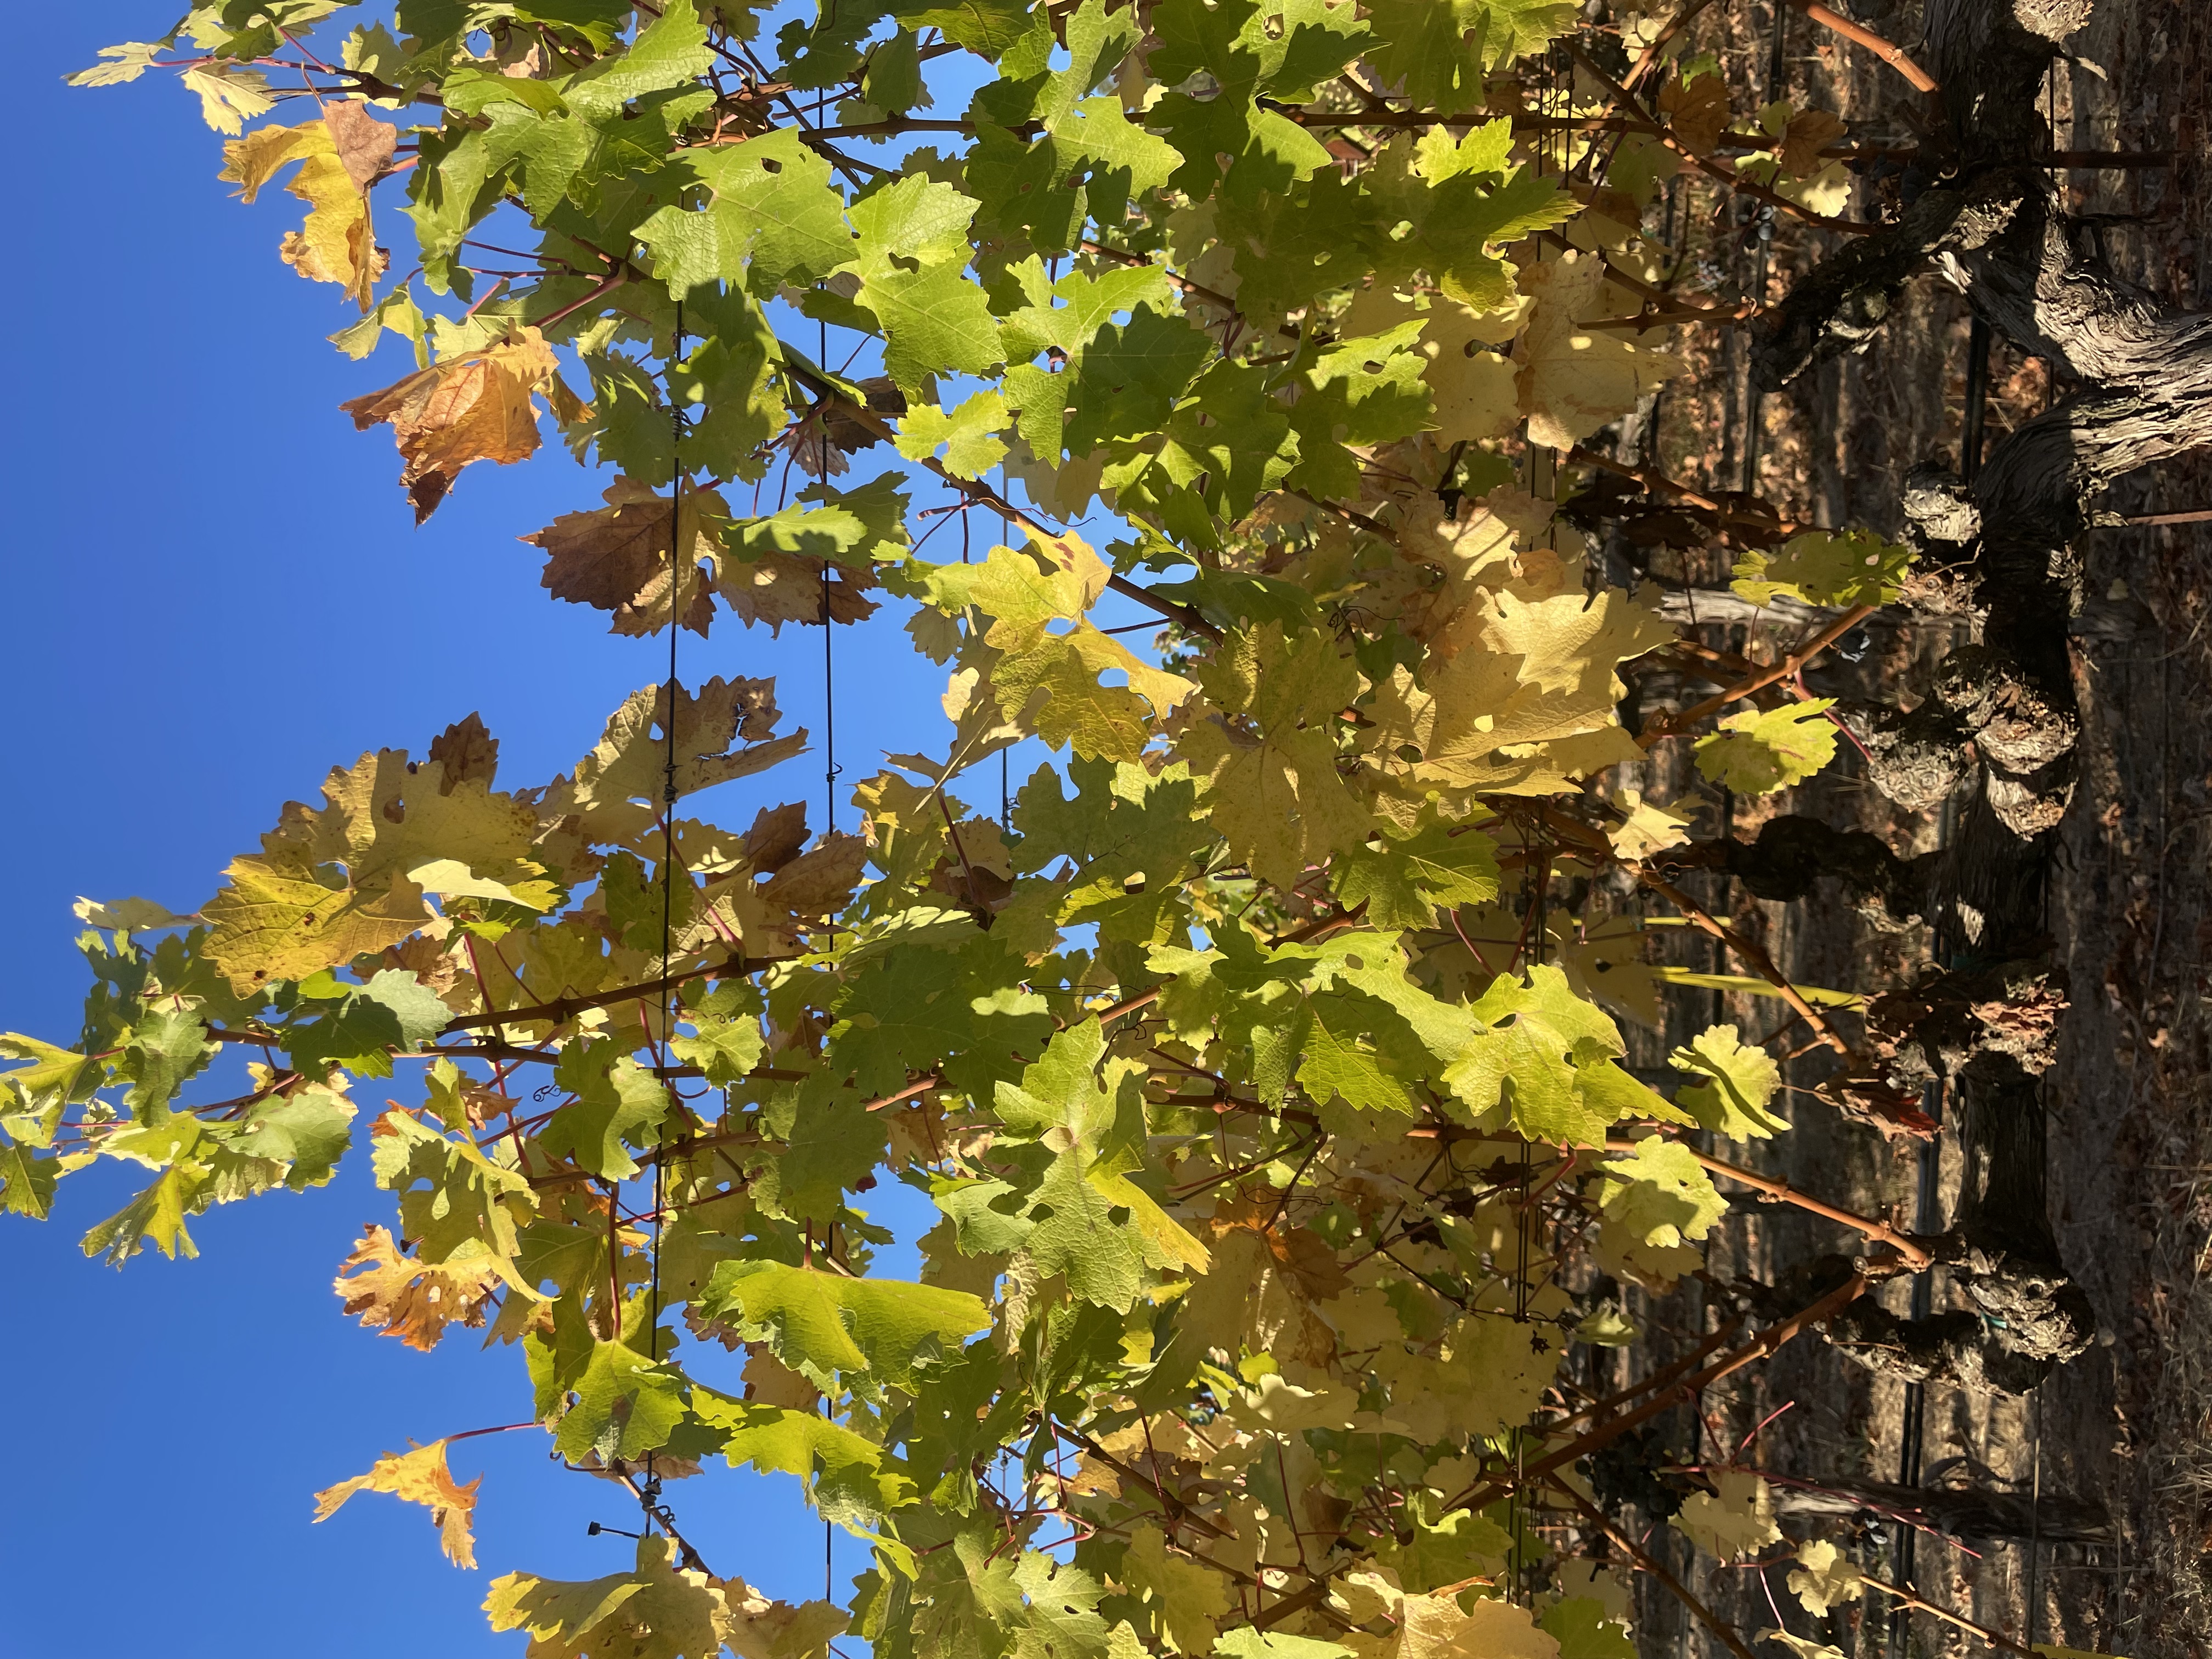
Label: No Virus